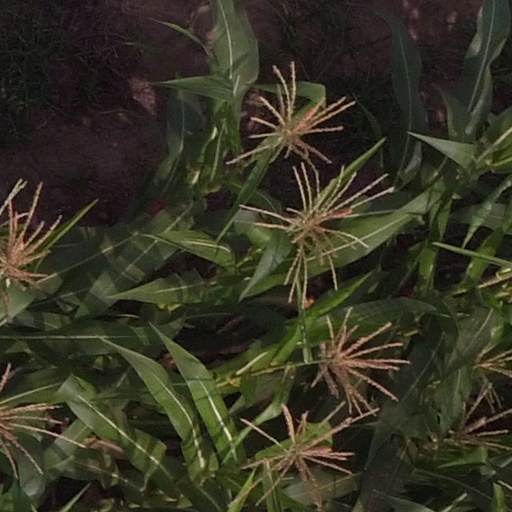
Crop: maize; corn